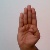
The image shows a hand gesture representing the letter 'B' in Indian Sign Language.